Sojiwan

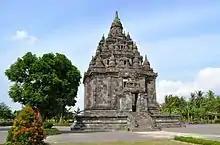
Sojiwan temple in 2014, after reconstruction

The temple was made of andesite stone, its size, style, and form are similar to those of the Mendut temple near Borobudur. The temple complex measures 8,140 square meters, with the main building measuring 401.3 square meters and 27 meters high. The base of the temple contains 20 bas-reliefs connected to the Buddhist stories of "Pancatantra" or Jatakas from India. From these 20 reliefs, 19 remain. The stairway is flanked by two large makaras. The inner chamber of the temple contains two niches and lotus pedestals, originally hosting Buddha and Bodhisattva statues. However, currently, the chamber is empty. The temple roof took the form of a stepped pyramid crowned with stupas.